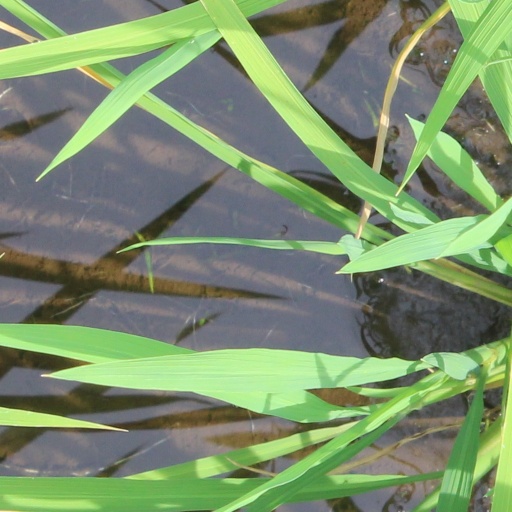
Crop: rice